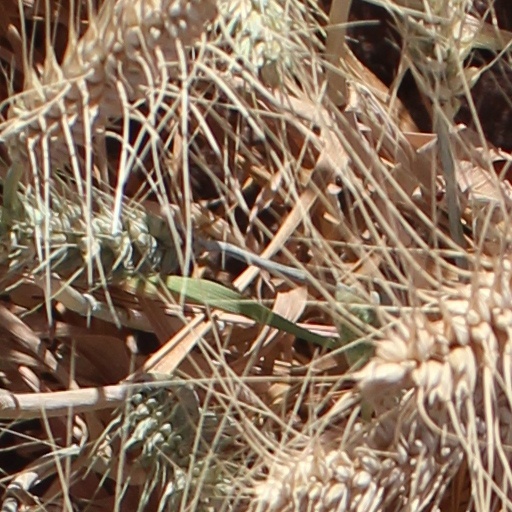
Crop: wheat